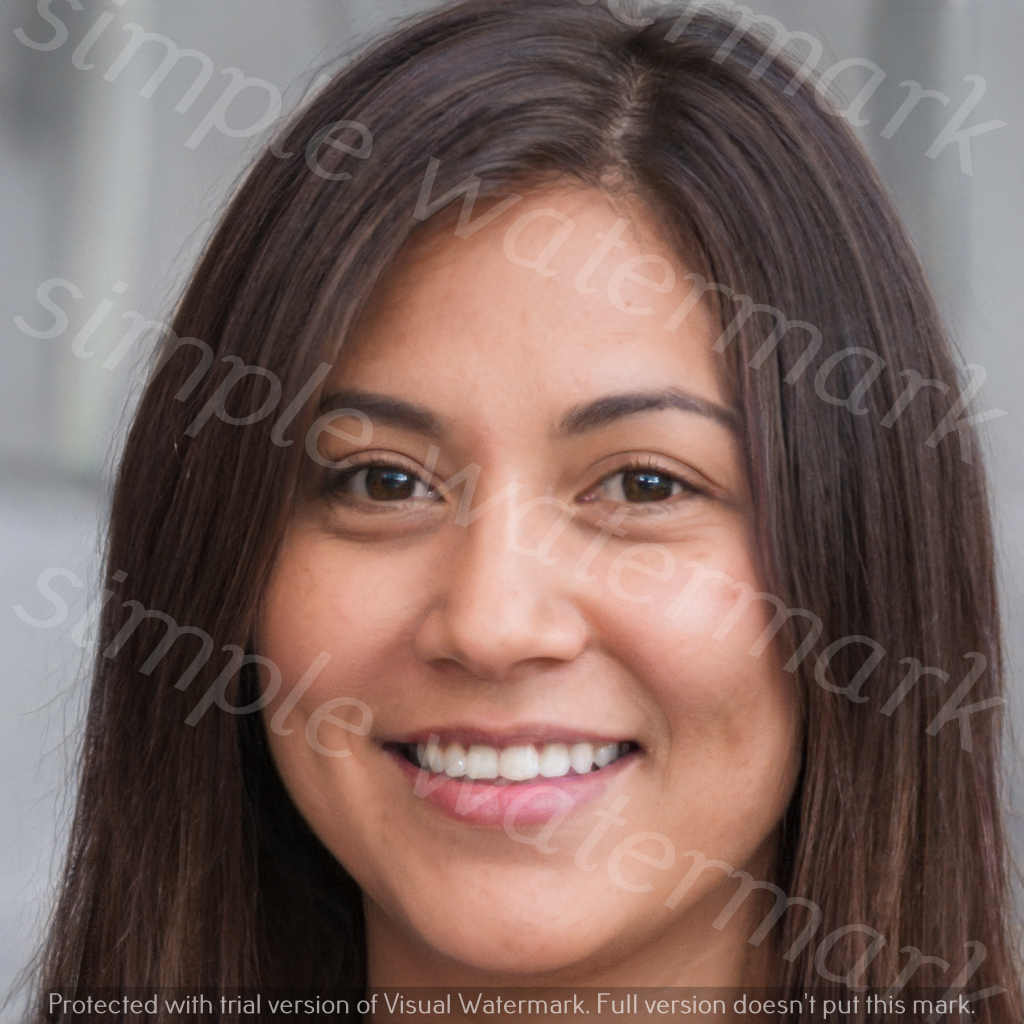
Label: Watermark